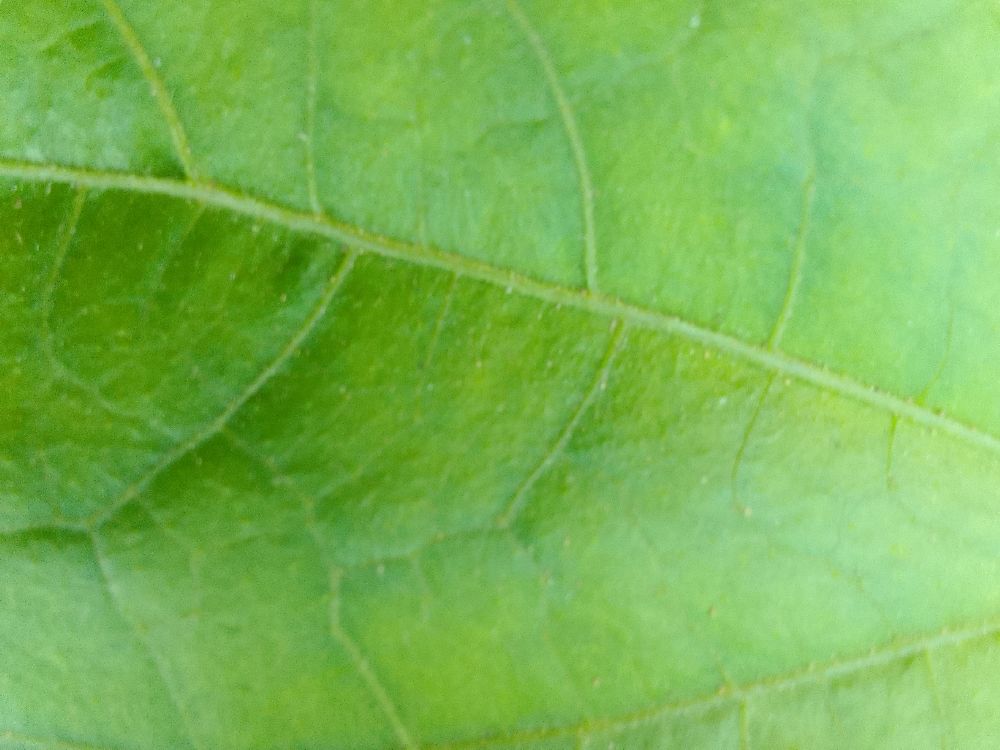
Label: healthy